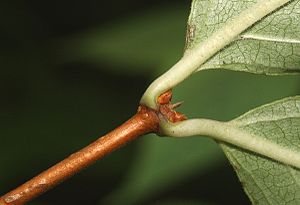
Skjold-dipelta / Galleri
Knopper.
Skjold-dipelta er en løvfældende busk med en opret vækst og lyserøde, duftende blomster. Selv om arten er noget sart under danske forhold ses den dog af og til plantet i større haver og parker.